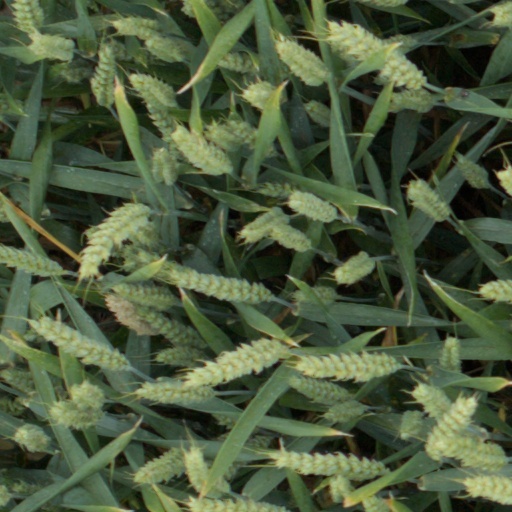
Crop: wheat